Chinese musical notation

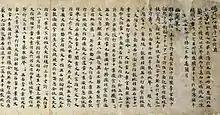
The Tang manuscript, Jieshidiao Youlan (碣石調·幽蘭)

The tablature of the guqin is unique and complex. The older form is composed of written words describing how to play a melody step-by-step using the plain language of the time, i.e. "descriptive notation" (Classical Chinese). The early pieces of music are all written by words to explicitly explain the fingerings. Later on, to simplify the method of recording, "Jianzi Pu", which means "abbreviated character" notation, is invented in the late Tang dynasty by Cao Rou (曹柔), a famous Guqin player.